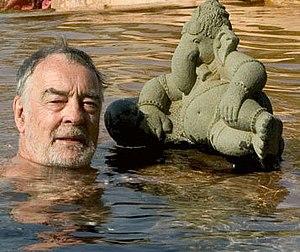
Richard Johnson, de son vrai nom Richard Keith Johnson, est un acteur britannique né le 30 juillet 1927 à Upminster, et mort à Chelsea, près de Londres, le 5 juin 2015.
Cette liste comprend une partie des élèves diplômés de la Royal Academy of Dramatic Art.